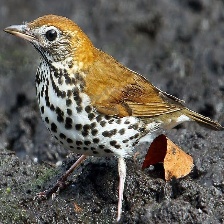
Species: WOOD THRUSH
Scientific name: HYLOCICHLA MUSTELINA